An Untamed State

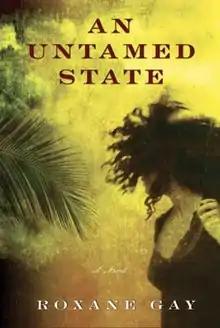
First edition

An Untamed State is the debut novel of writer Roxane Gay, first published in 2014 by Grove Atlantic.